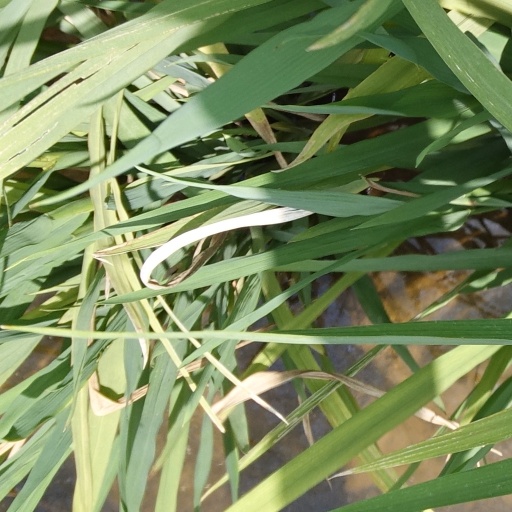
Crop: rice